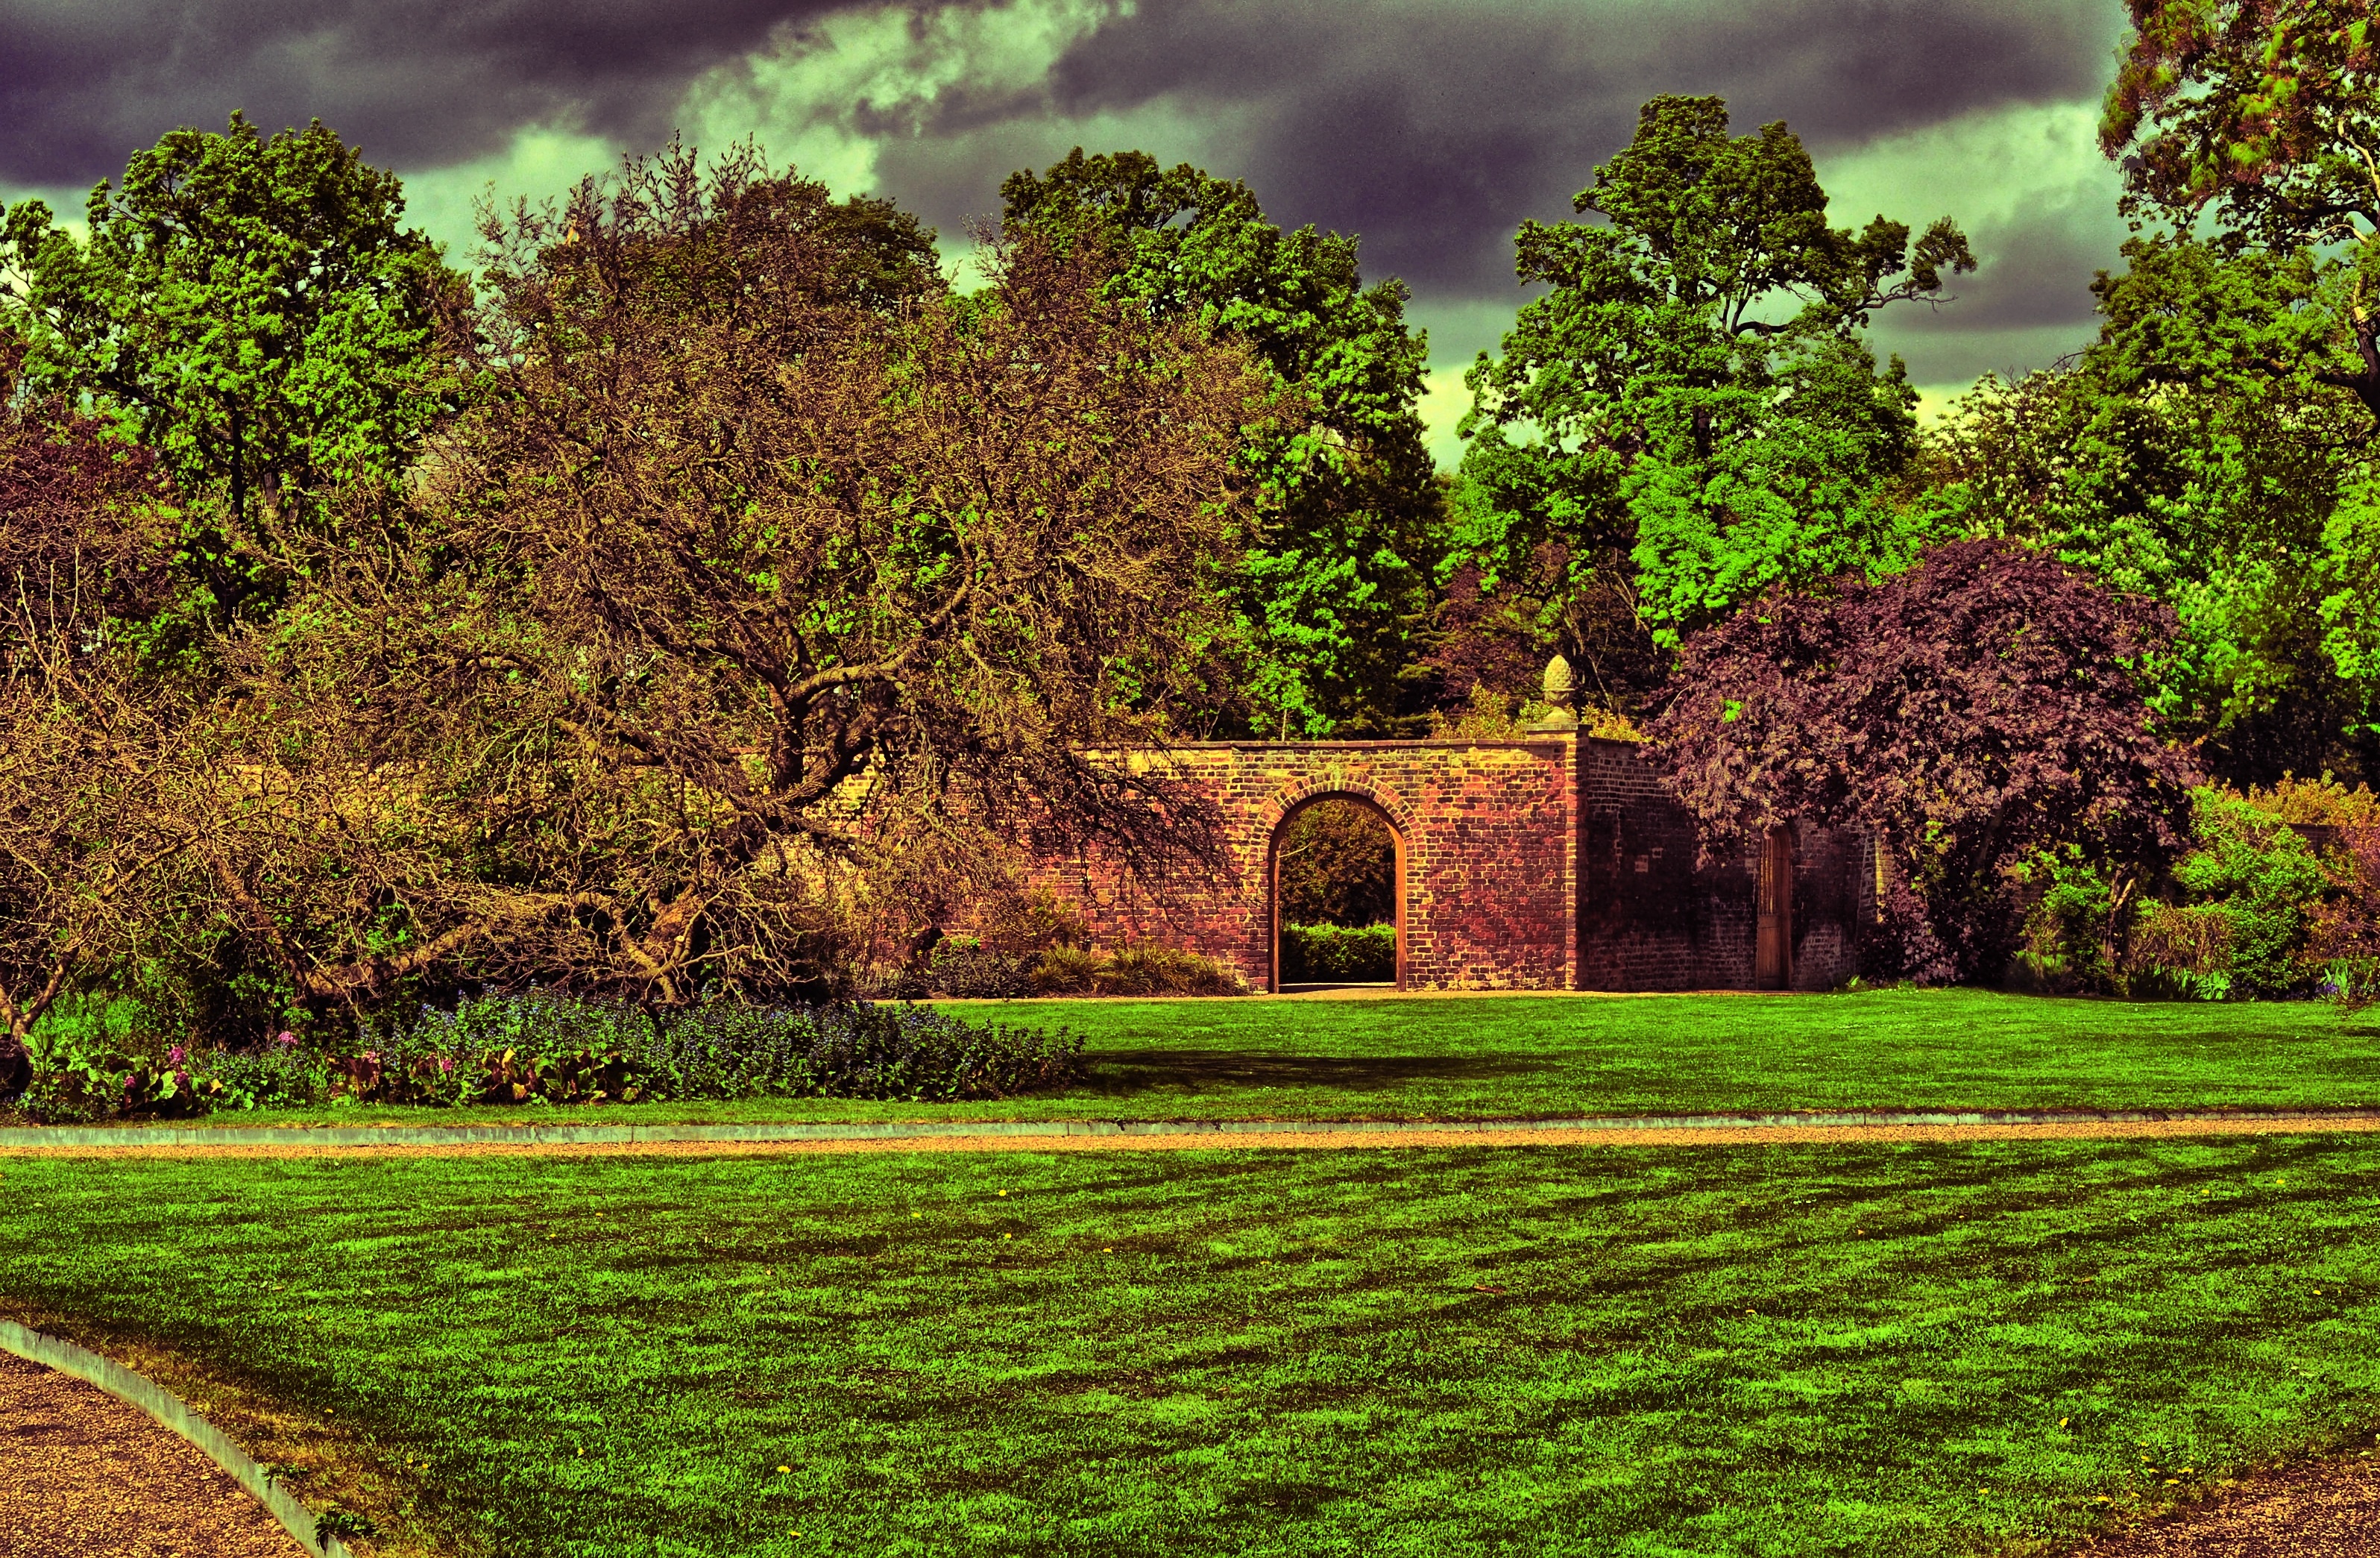
landscape, tree, grass, plant, field, farm, lawn, meadow, leaf, flower, green, autumn, soil, botany, agriculture, garden, shrub, plantation, botanical garden, estate, woodland, yard, rural area, woody plant